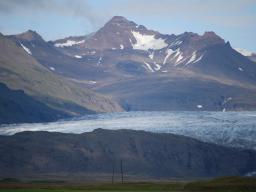
Label: Background_without_leaves